Marco Frusoni

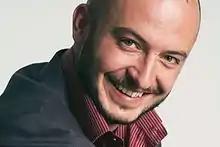
Il tenore Marco Frusoni

Frusoni was born in Rome, and raised in Florence. His father was the tenor Maurizio Frusoni. He began studying contemporary piano and electric bass, and